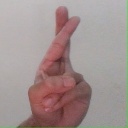
अक्षर: र